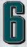
Number: 6